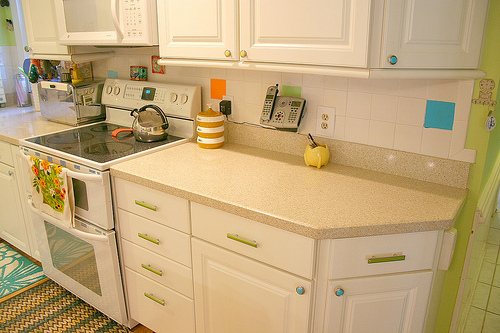
question: 場所はどこですか
answer: 台所です

question: 台所の引き出しの色は何色ですか
answer: 白です

question: 台所の引き出しの取っ手の色は何色ですか
answer: 緑です

question: コンロはどんなタイプですか
answer: 電気コンロです

question: コンロに何が置いてありますか
answer: やかんです

question: 台所にどんな調理器具がありますか
answer: 電子レンジ、オーブンがあります

question: コンセントの差し口はいくつありますか
answer: ２つです

question: どんな柄のタオルがかけられていますか
answer: 花柄のタオルです